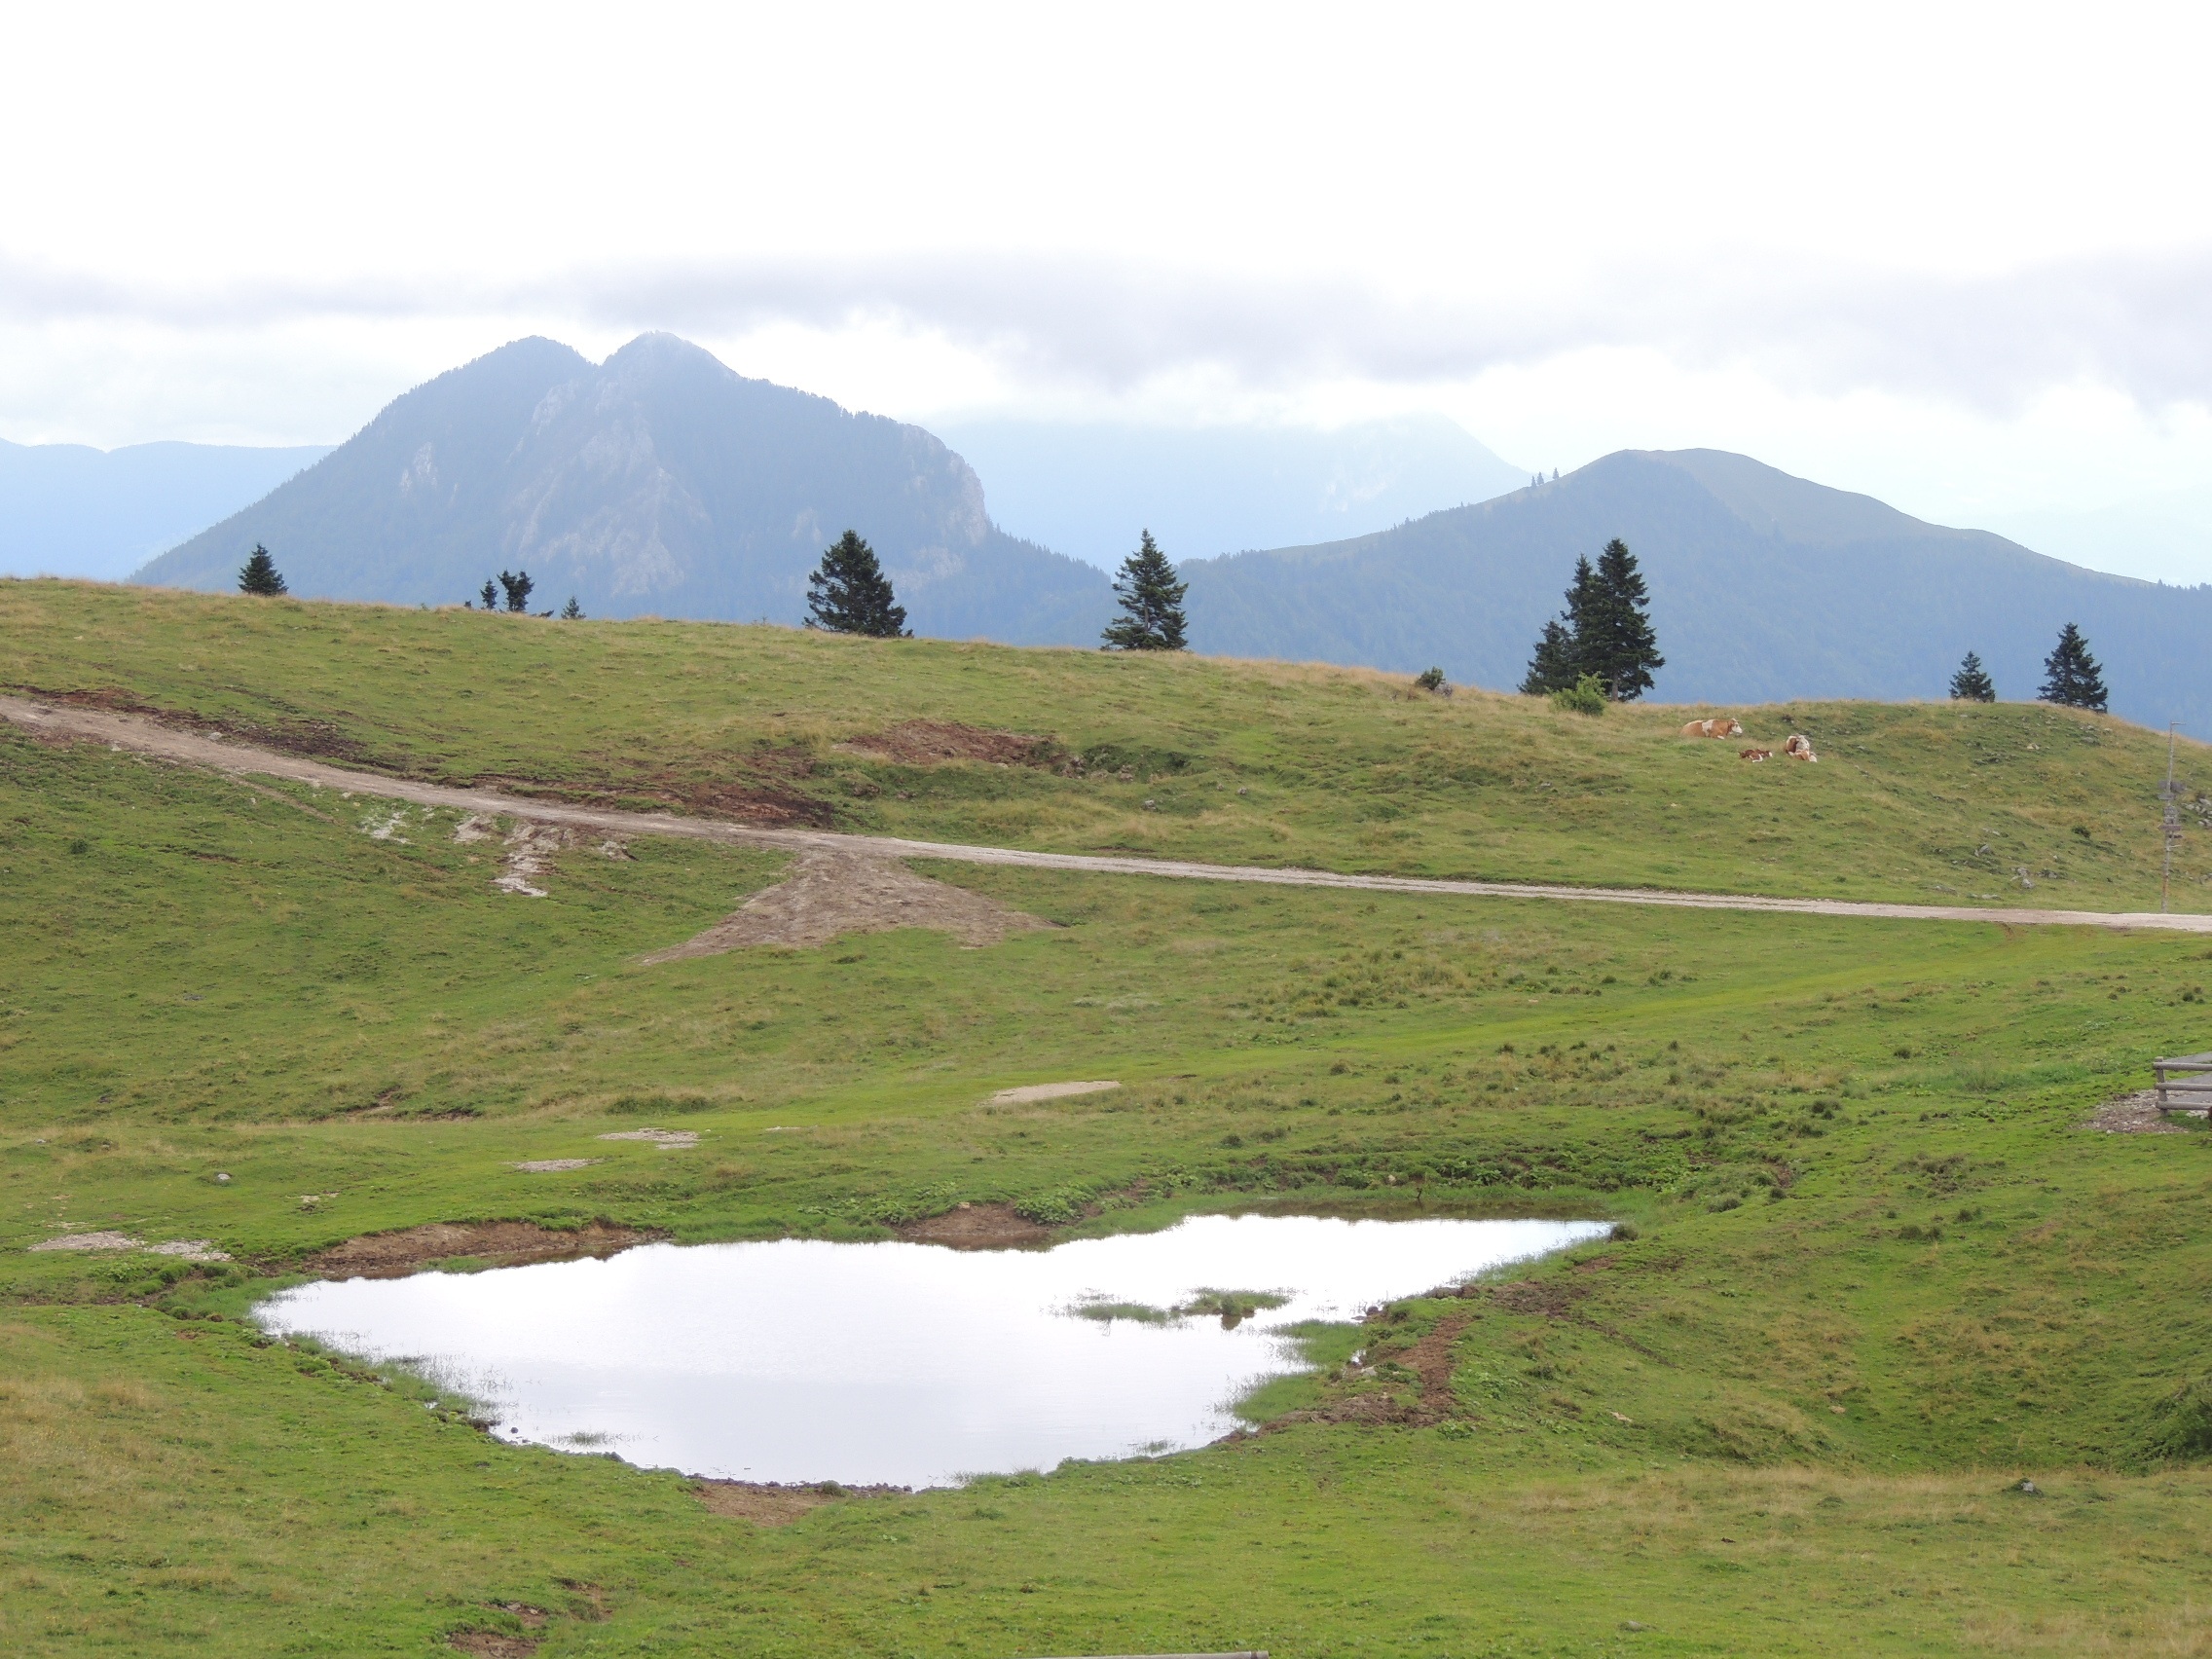
nature, wilderness, mountain, meadow, prairie, hill, lake, mountain range, pasture, reservoir, highland, ridge, plain, mountains, grassland, wetland, plateau, fell, habitat, loch, ecosystem, slovenia, tundra, steppe, landform, tarn, mountain pass, mala planina, natural environment, geographical feature, mountainous landforms